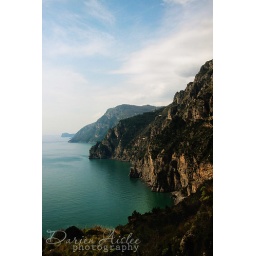
Taken from a bus while flying around curves on the coastal &amp;quot;highway&amp;quot;.